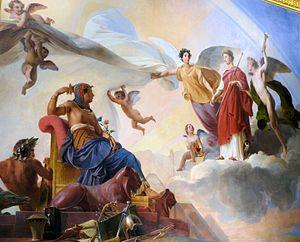
Palais du Louvre - Musée Charles X - Salle 6, peinture du plafond : L'Étude et le Génie dévoilent l'antique Égypte à la Grèce, par François-Édouard Picot
Le palais du Louvre est un ancien palais royal situé dans le 1ᵉʳ arrondissement de Paris sur la rive droite de la Seine, entre le jardin des Tuileries et l'église Saint-Germain-l'Auxerrois. S'étendant sur une surface bâtie de plus de 135 000 m², le palais du Louvre est le plus grand palais européen, et le second plus grand bâtiment du continent après le Marché aux fleurs d'Aalsmeer. Il abrite aujourd'hui le musée du Louvre.